Gibraltar Socialist Labour Party

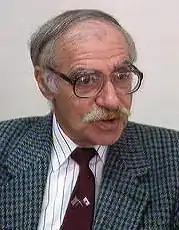
Founder of the GSLP, Joe Bossano

Like all the other parties in Gibraltar, the GSLP supports self-determination for Gibraltar and opposes any moves toward joint British–Spanish sovereignty. The party has strong member and personal ties with the UK Labour Party with many prominent members having been involved with the Labour Party while in the United Kingdom. The GSLP also endorsed the Labour Party at the 2014 European Parliament elections as it had done on previous European elections.